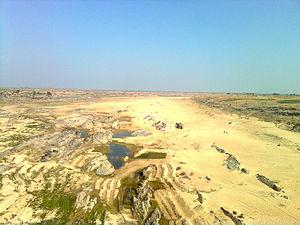
La Banas est une rivière indienne d'une longueur de 512 km. Elle est un affluent de la Chambal et donc un sous-affluent du Gange par la Yamuna.